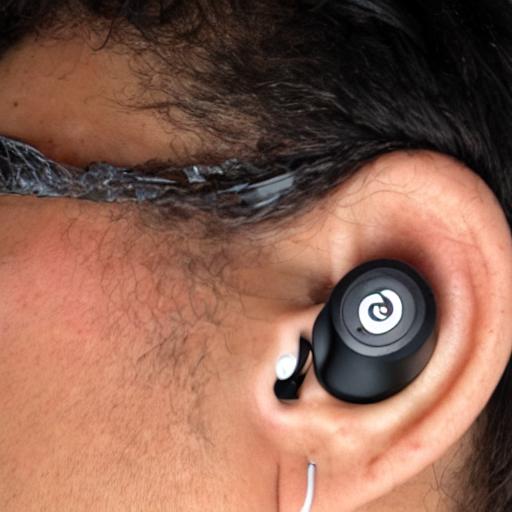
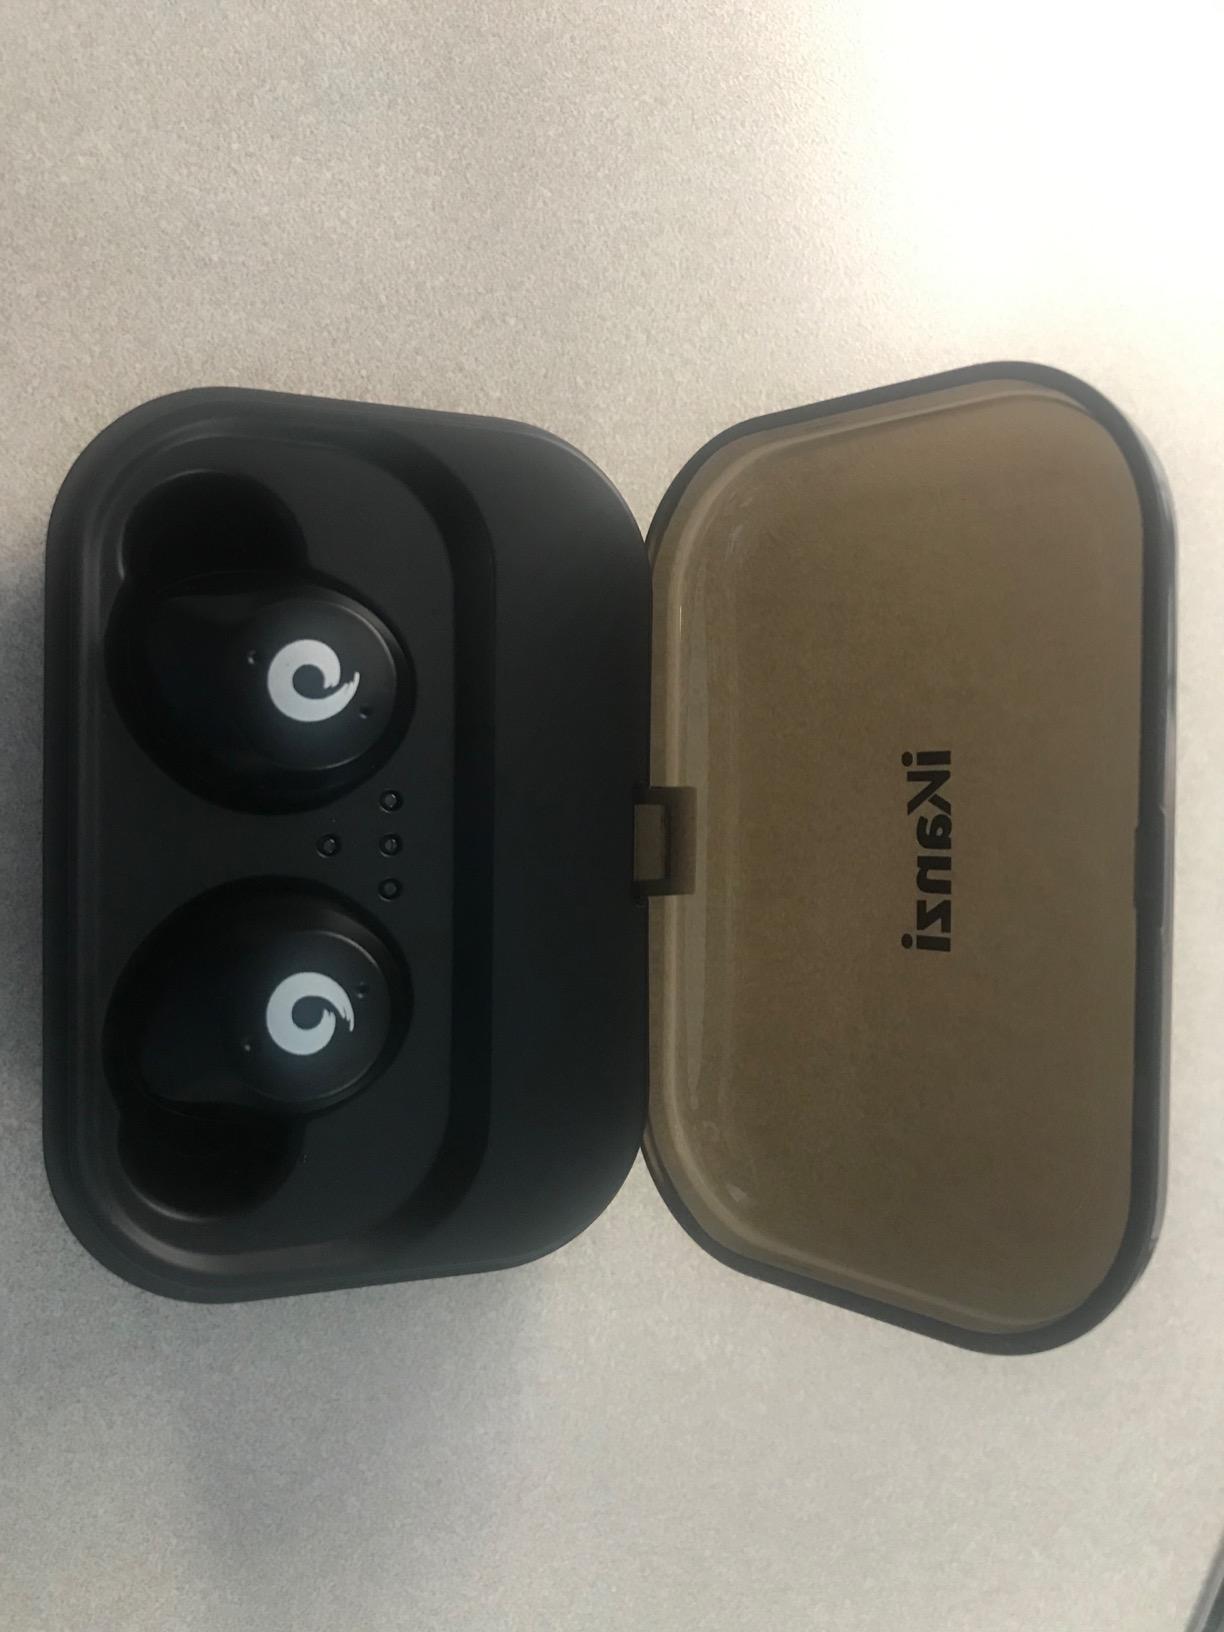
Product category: earbuds
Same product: no